Brno

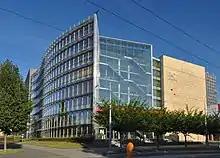
Moravian Library building

The National Theatre of Brno is the leading producer of opera, drama, and ballet in the city of Brno. The first permanent seat of NdB was established in 1884, and today this institution owns the Mahen Theatre, built in 1882, Janáček Theatre, built in 1965, and the Reduta Theatre. The composer Leoš Janáček is also connected with the National Theatre of Brno. The Mahen Theatre was the first theatre building in Europe to be illuminated by Thomas Edison's electric light bulbs; at that time it was a completely new invention and there were no power plants built in the city, so a small steam power plant was built nearby just to power the theatre, and Edison came to Brno in 1911 to see it.